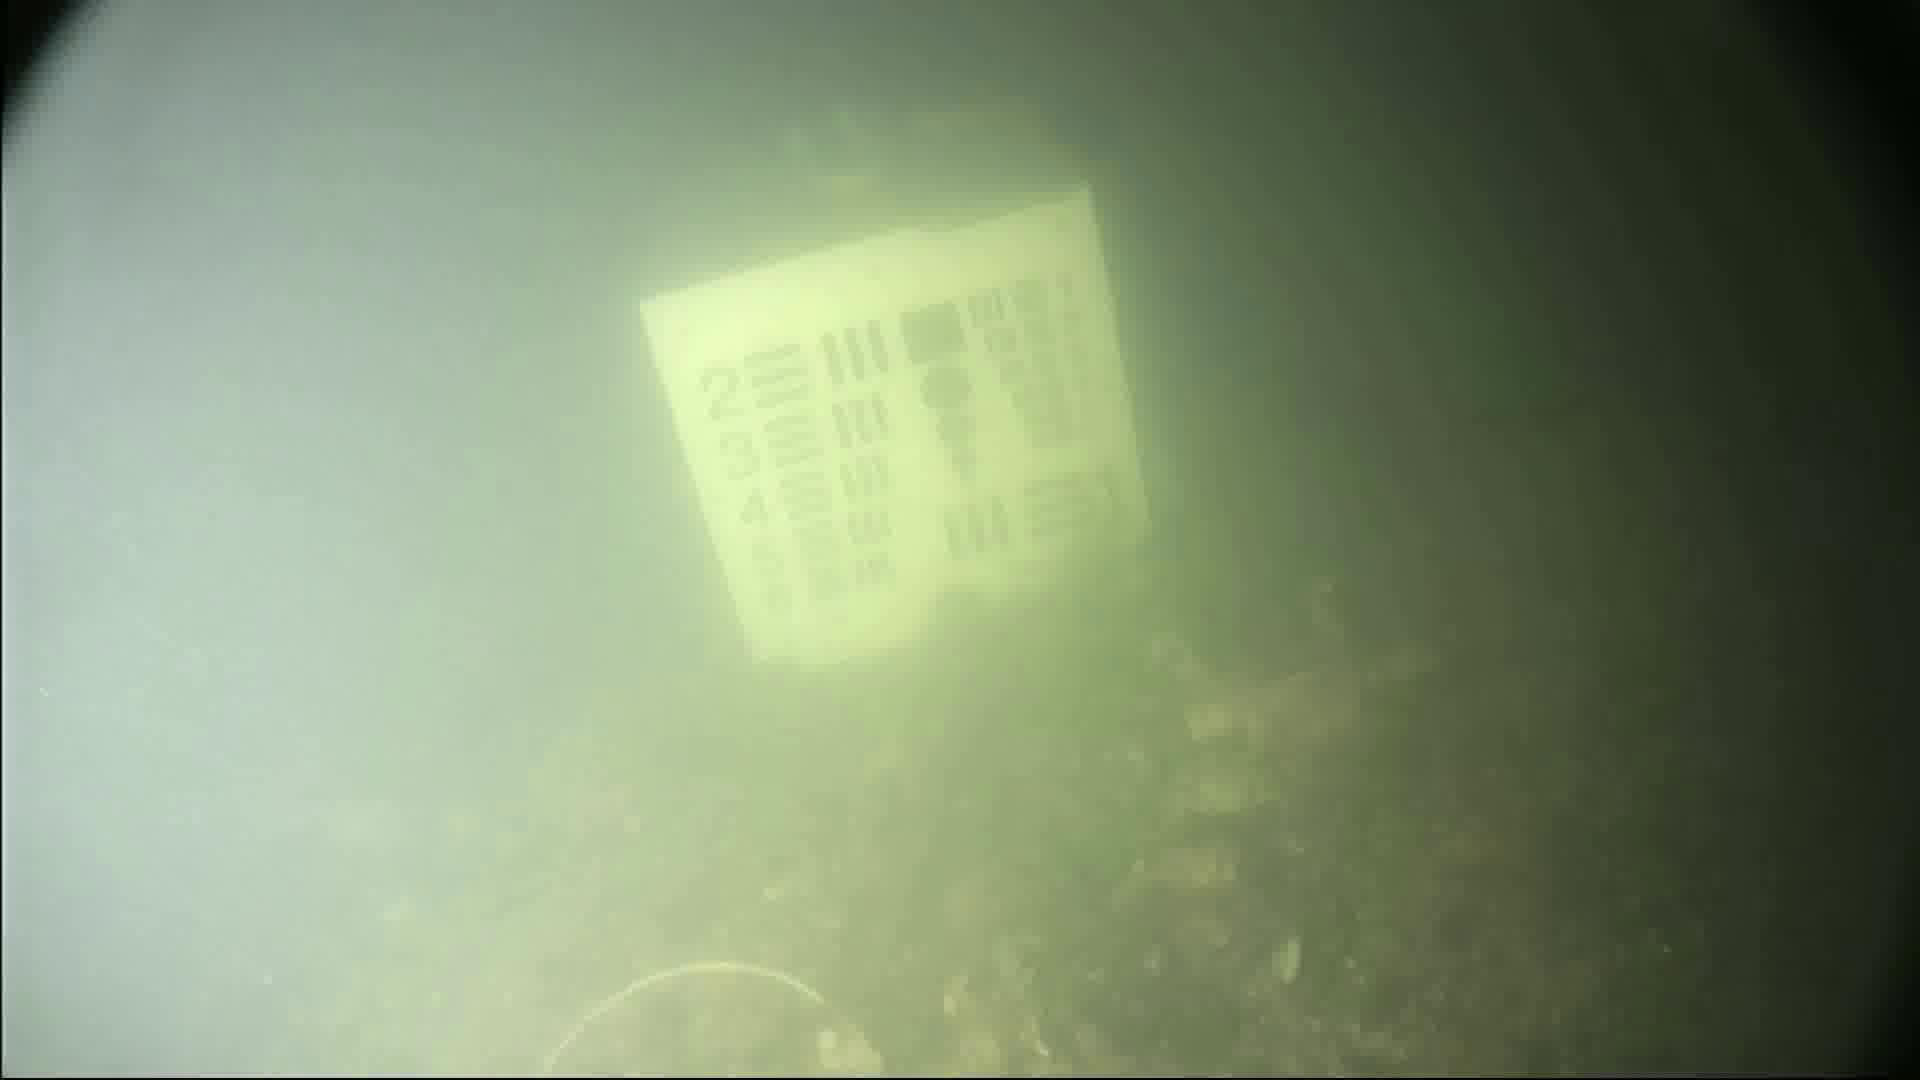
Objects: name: crab